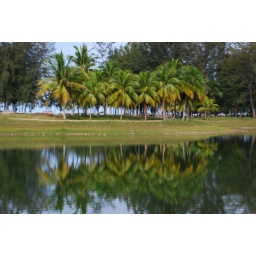
A bunch of coconut tree in between lake and the sea